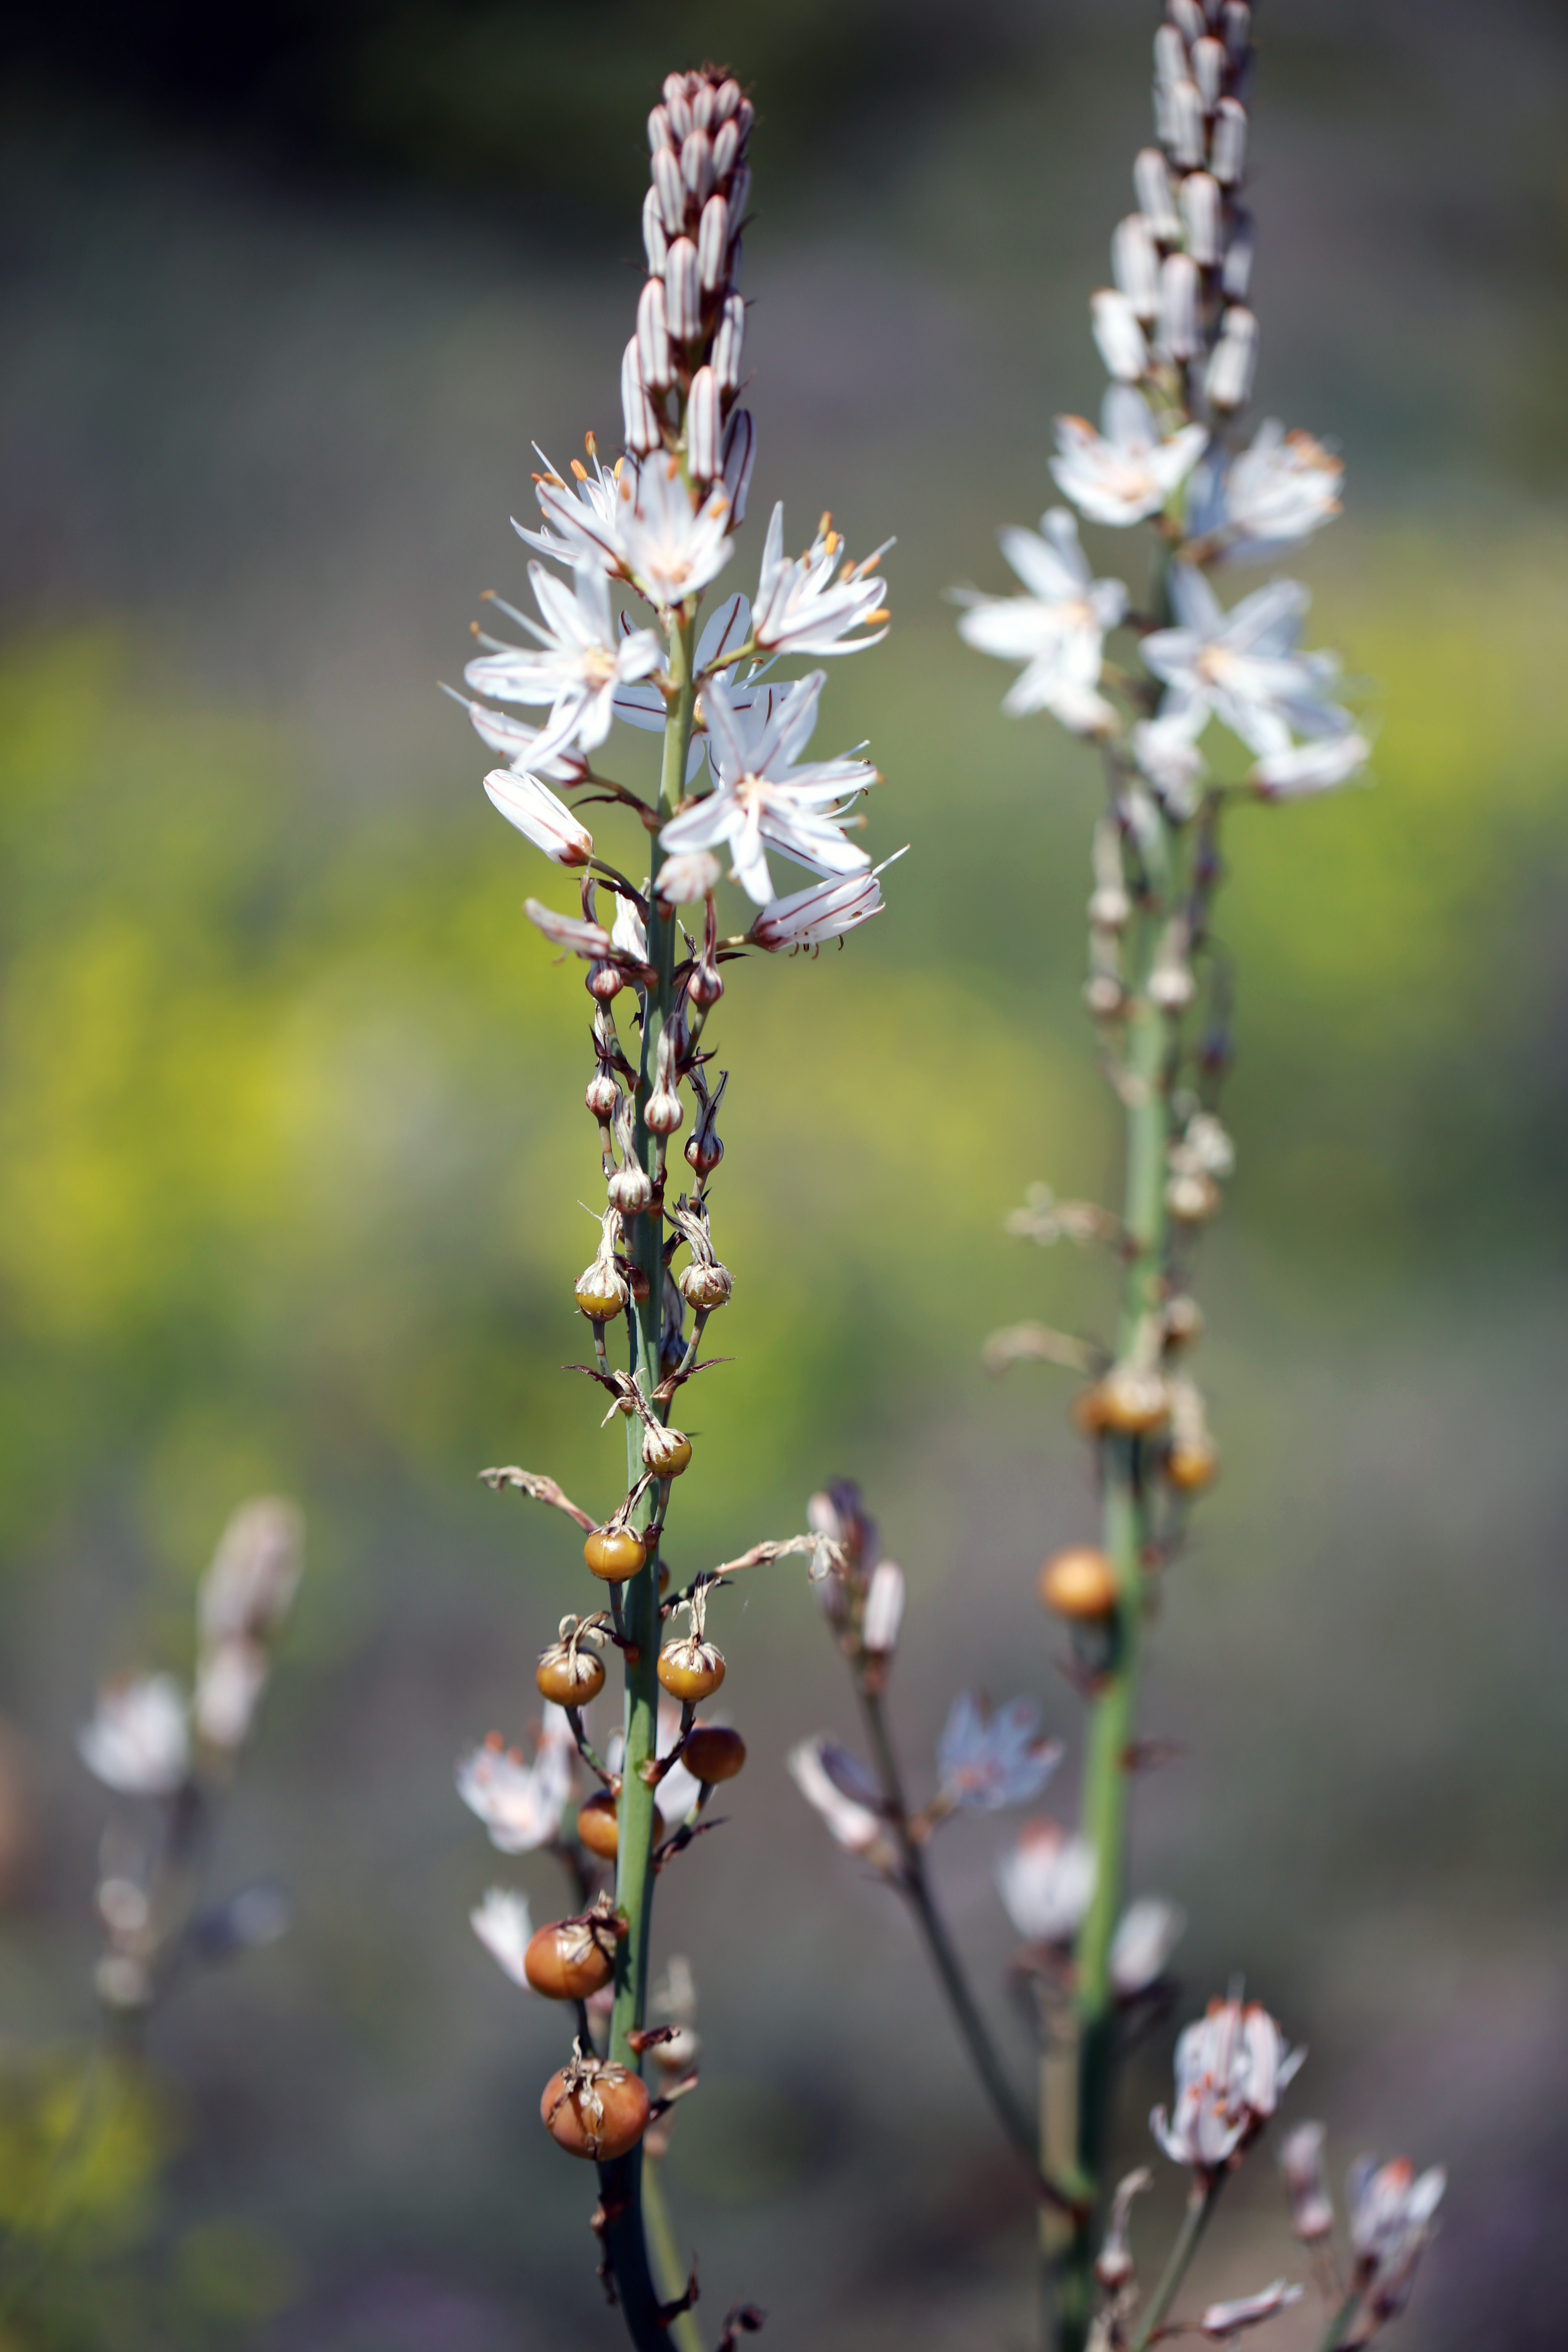
blossom, plant, flower, france, europe, spring, herb, produce, canon, botany, flora, wildflower, midi, shrub, wildflowers, frhling, april, printemps, isasza, southfrance, sdfrankreich, zuidfrankrijk, mditerrane, languedocroussillon, hrault, eos5d, profondeurdechamp, garrigues, blumen, bloemen, fleurssauvages, lente, avril, terresstriles, macro photography, flowering plant, plant stem, land plant